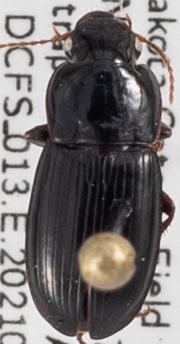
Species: Harpalus somnulentus
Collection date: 2021-08-17
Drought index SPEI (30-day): -2.09
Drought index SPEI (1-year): -2.09
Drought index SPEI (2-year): -1.416